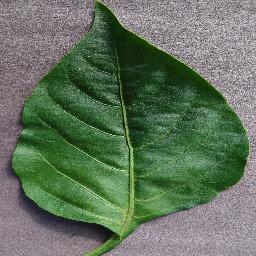
Label: Pepper,_bell___healthy